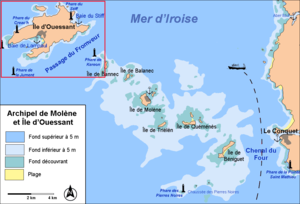
Le passage du Fromveur est situé entre l'archipel de Molène et l'île d'Ouessant, au nord de la mer d'Iroise. C'est le lieu de très violents courants, qui peuvent atteindre jusqu'à 9 nœuds localement, et presque 7 nœuds à mi-marée de vives eaux dans tout le passage. La navigation y est extrêmement dangereuse lorsque le vent est contre le courant, la mer se creusant considérablement. Il est balisé par deux des phares les plus connus de Bretagne : le phare de la Jument et le phare de Kéréon.